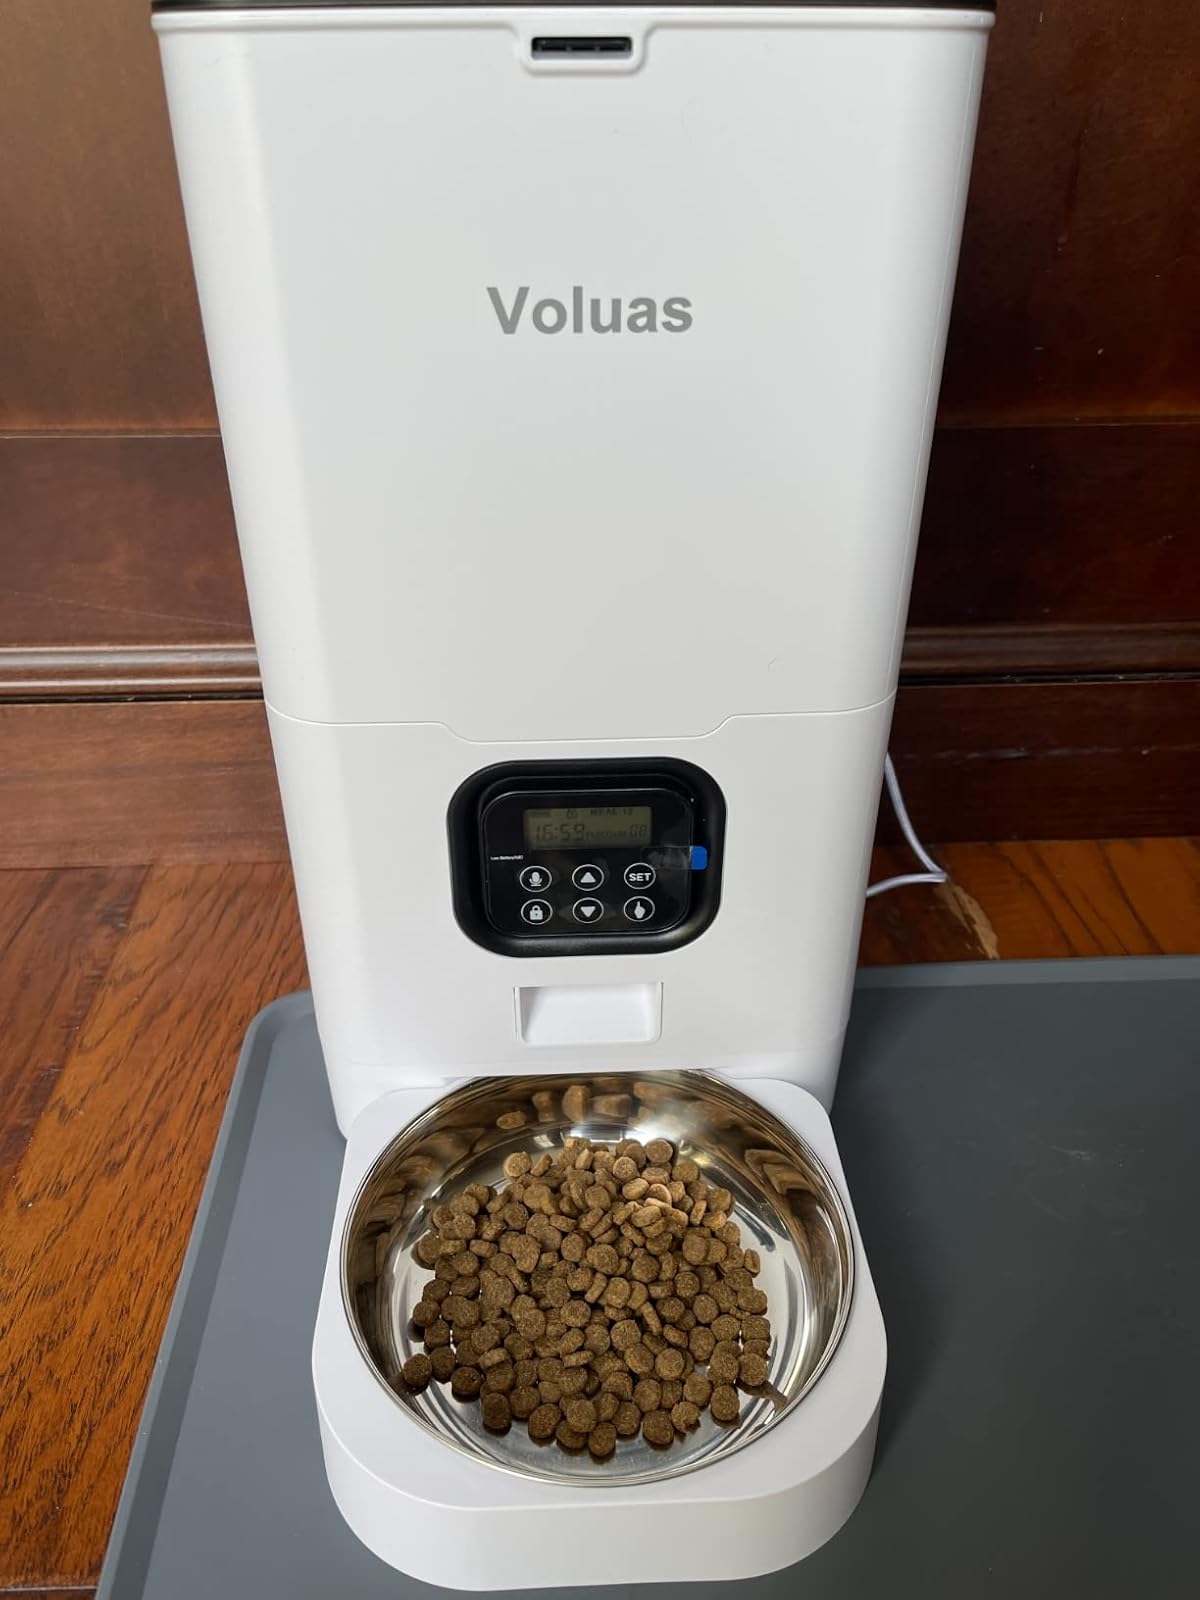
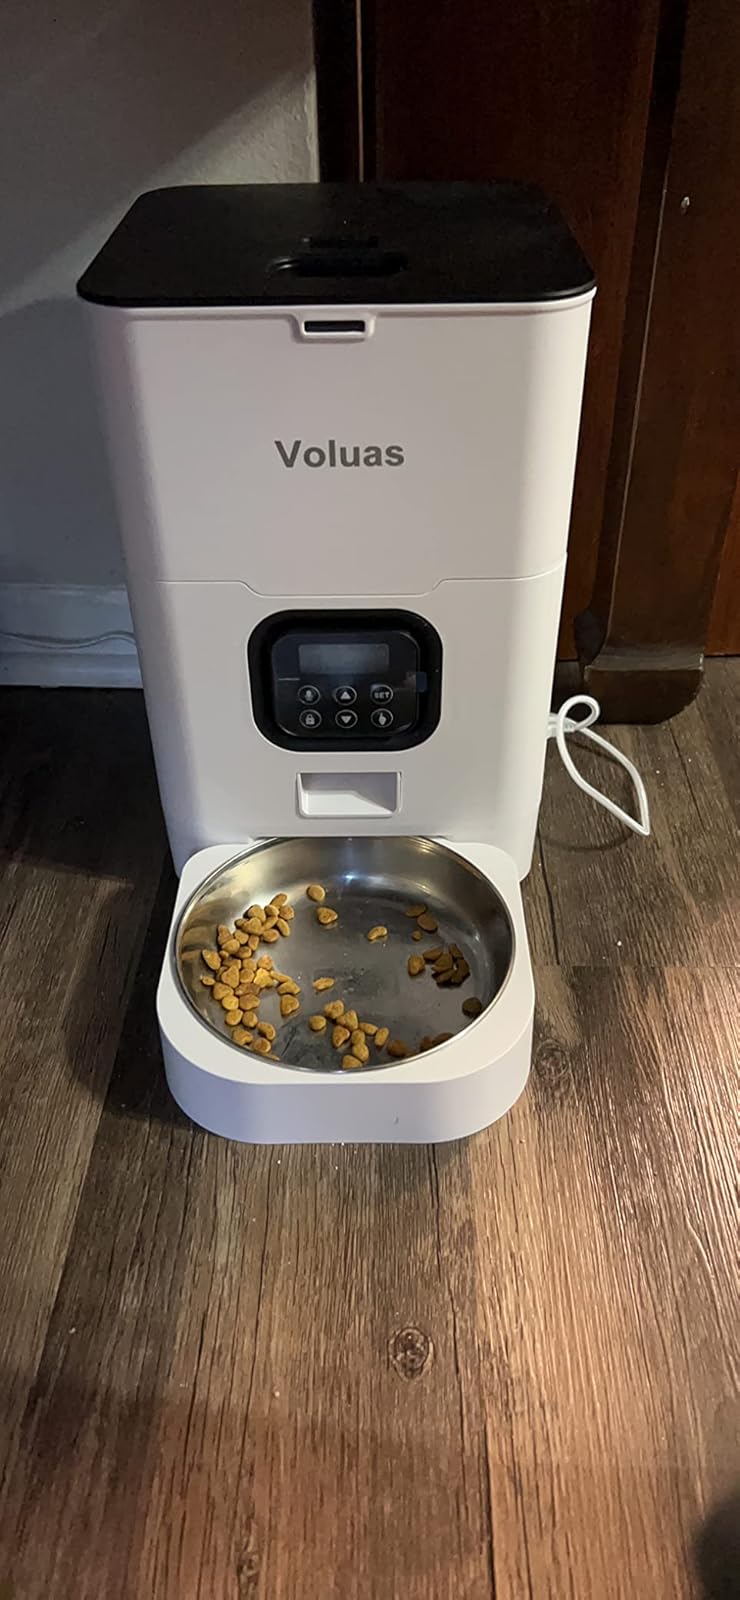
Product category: items_feeder
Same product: yes